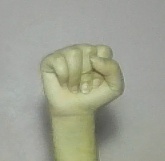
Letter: saad